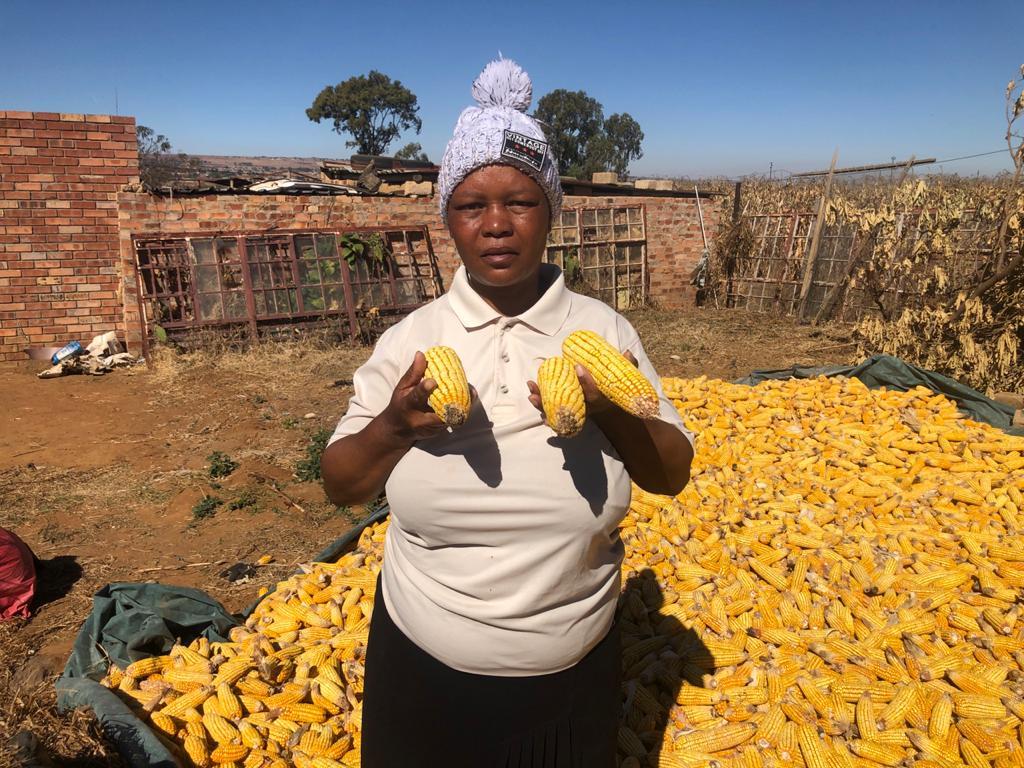
Hapa ni shambani, lakini pia ni nyumbani kwa mkulima, ambapo shughuli za kilimo zinafanyika. Baada ya kuvuna mahindi haya amekaa akiwa ameyaanika, hivyo hukauka na baadae hutumia kama mbegu msimu ujao, na kuyauza na kujipatia fedha pia.